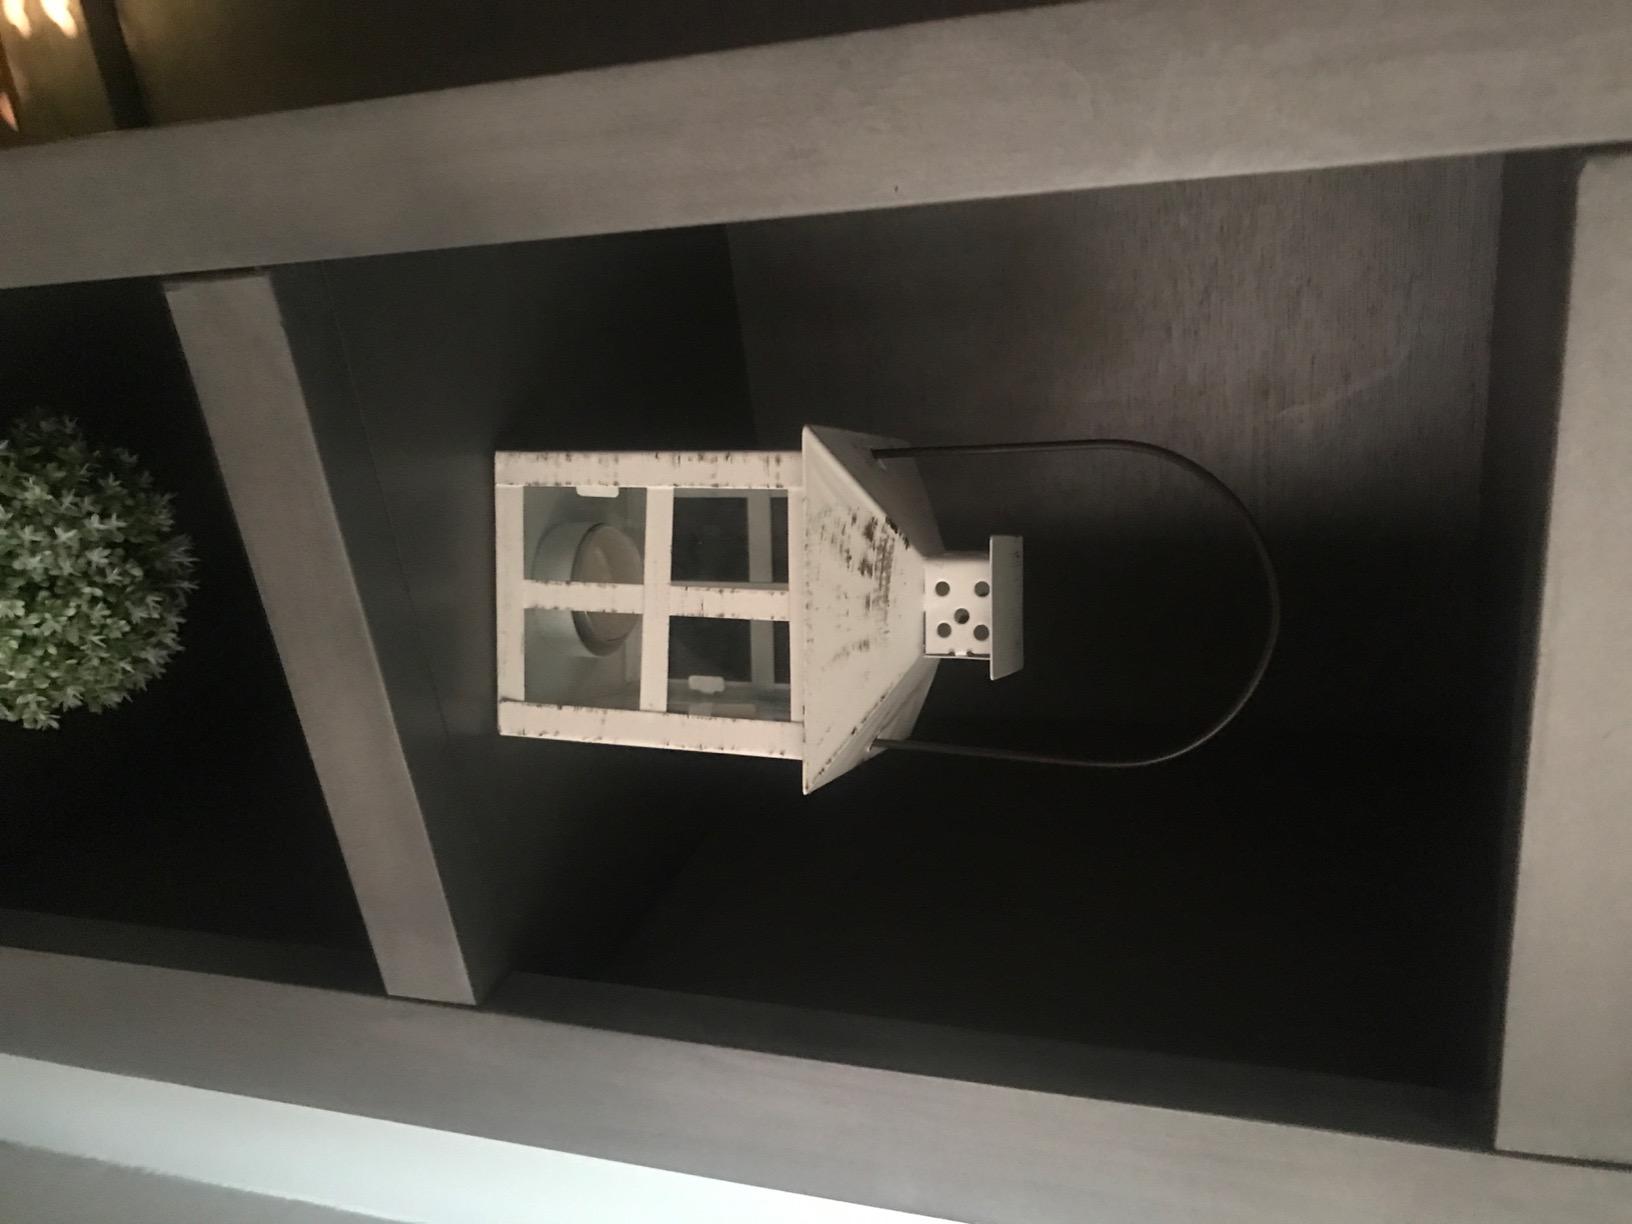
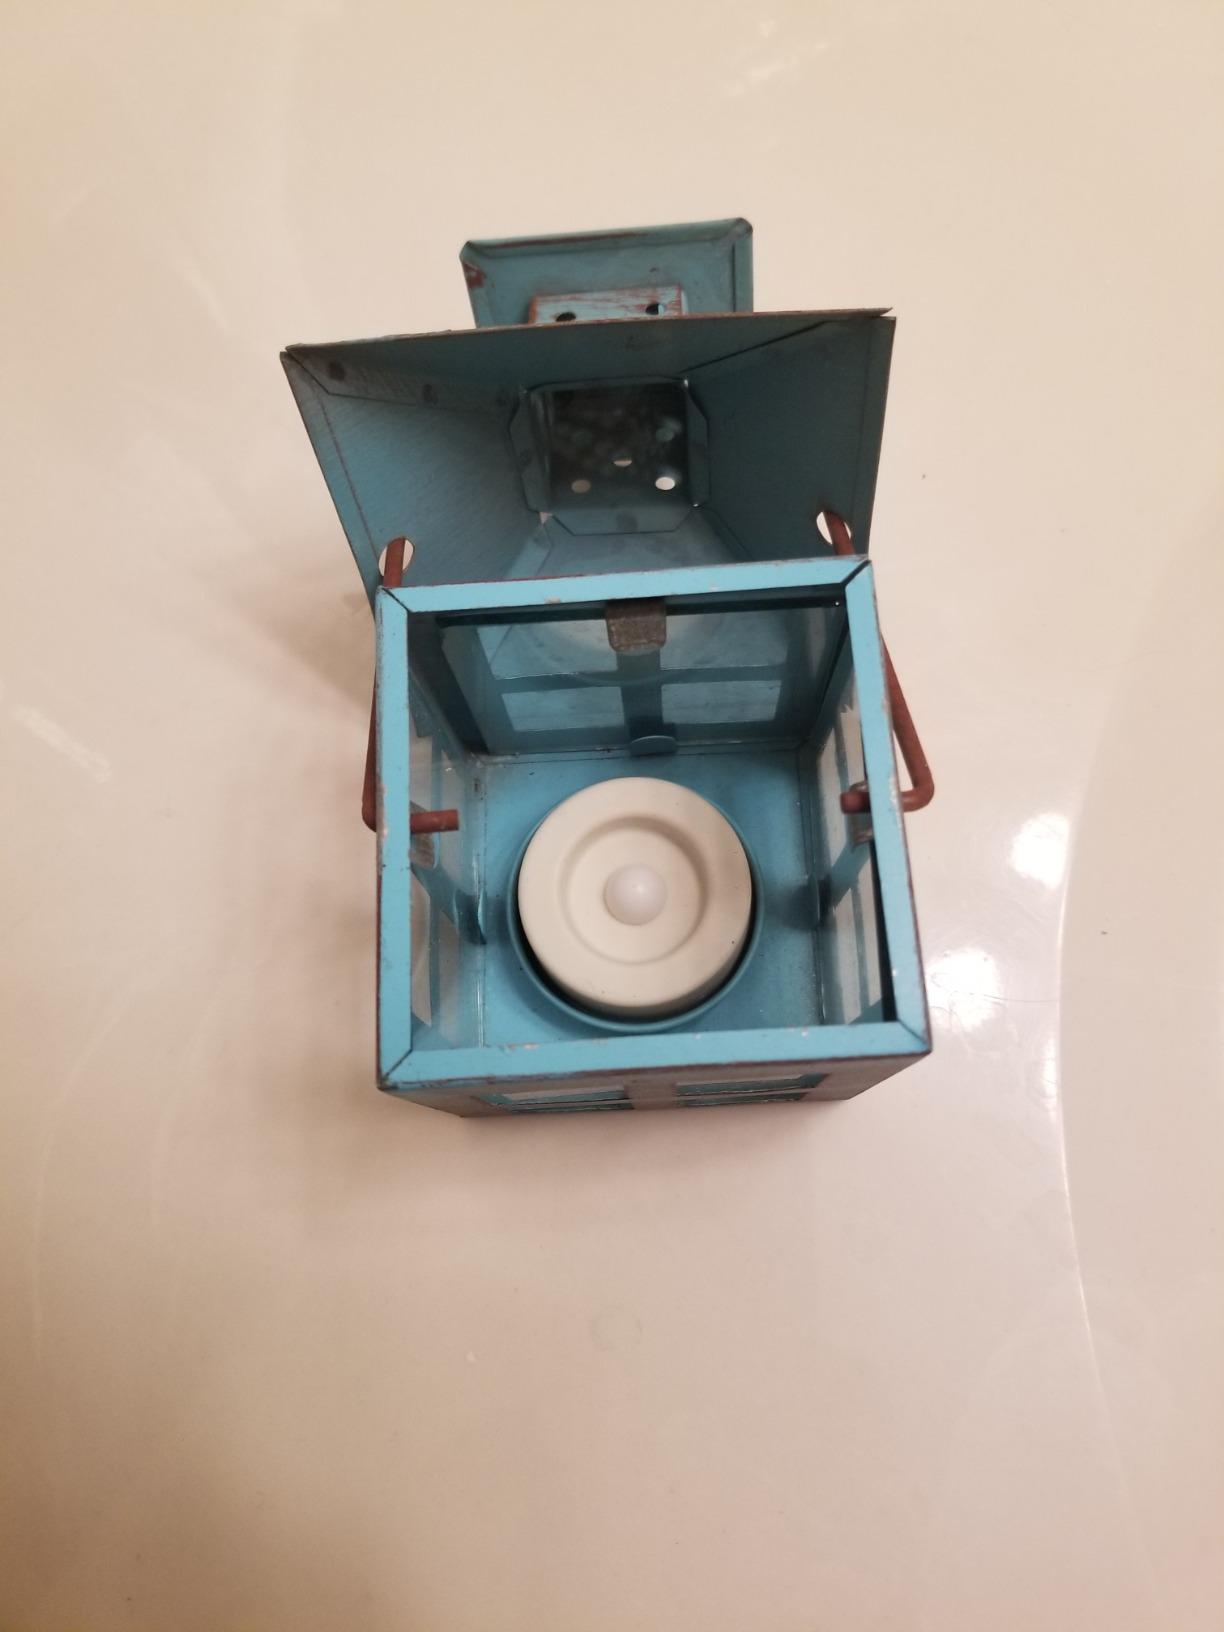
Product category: lantern
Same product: no